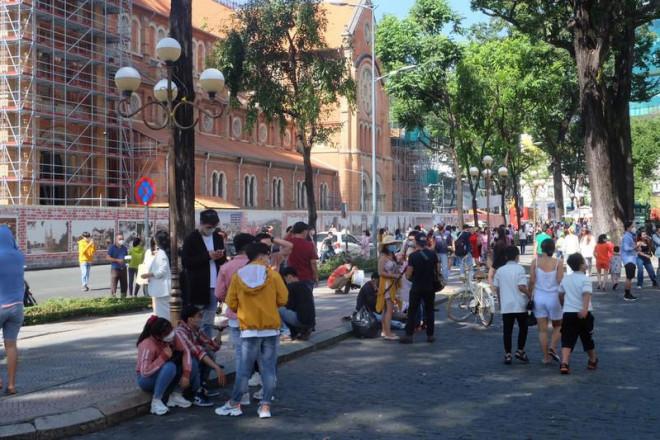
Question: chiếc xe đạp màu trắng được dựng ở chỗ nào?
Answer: dưới lòng đường